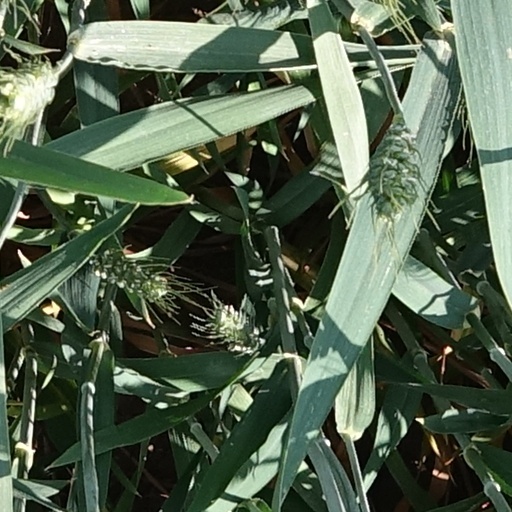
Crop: wheat